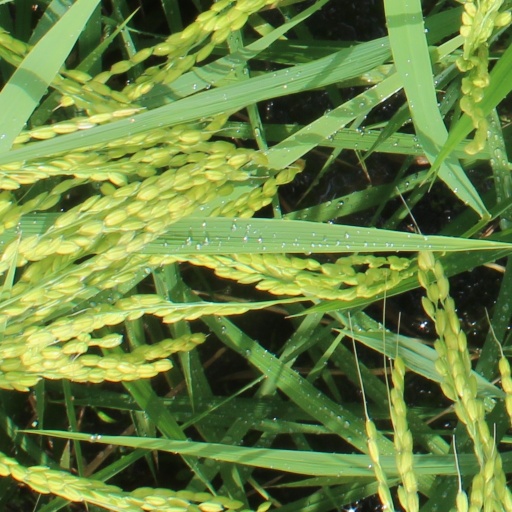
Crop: rice